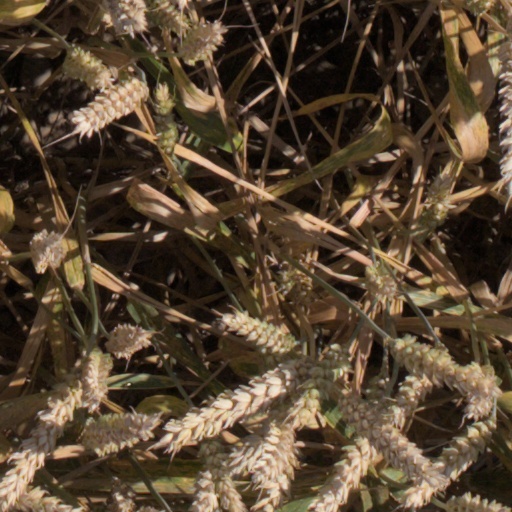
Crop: wheat